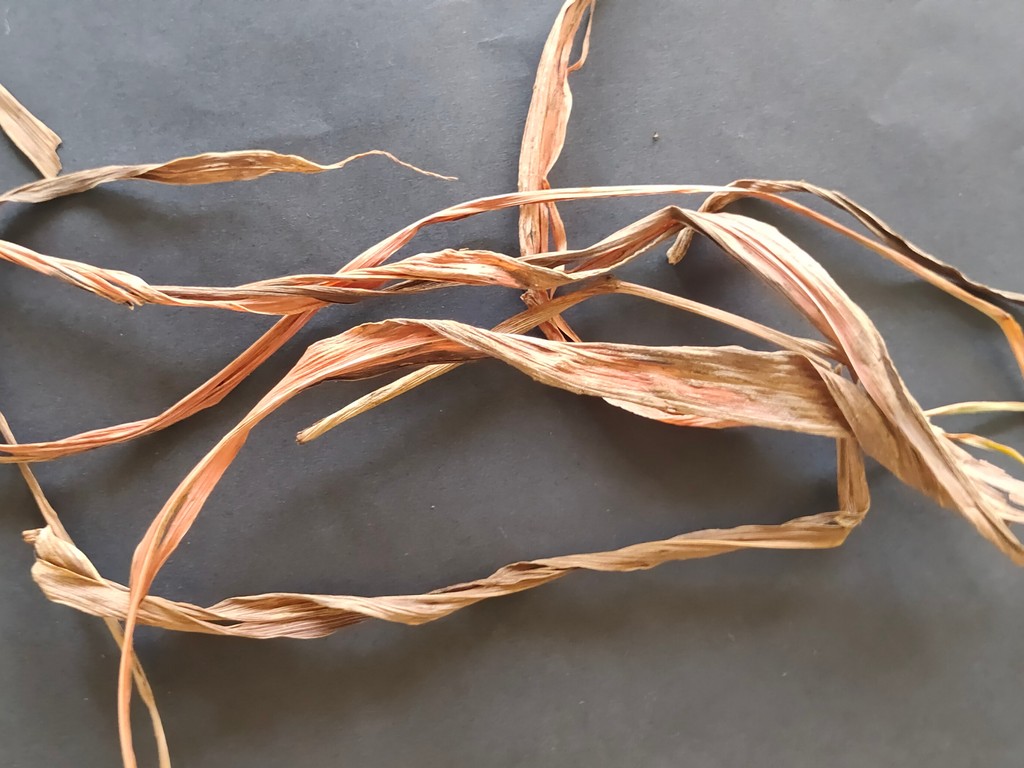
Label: Dried